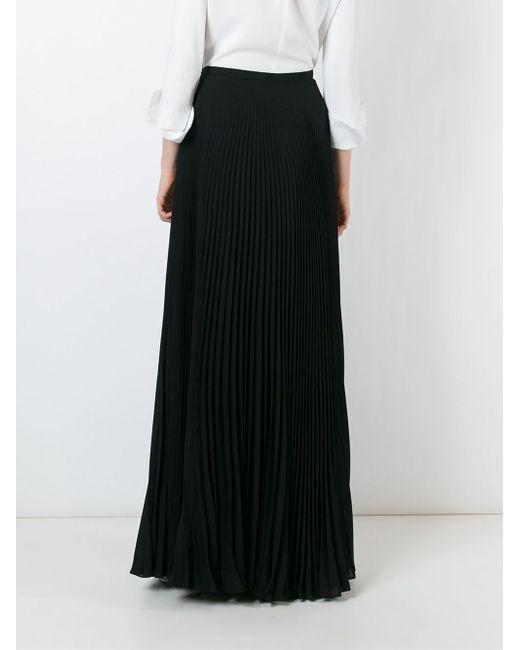
Schwarzer Partywear stylischer Rock für Damen